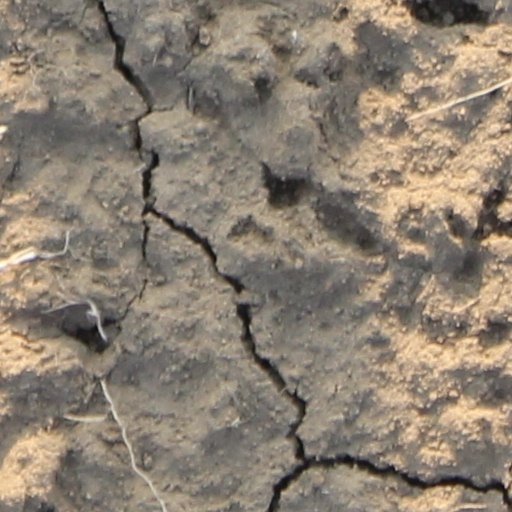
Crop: wheat